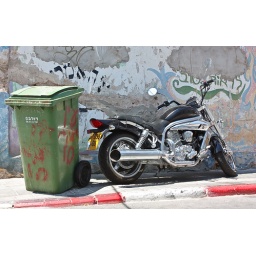
Custom motorcycle near the old wall - Tel Aviv, Newe Tzedek